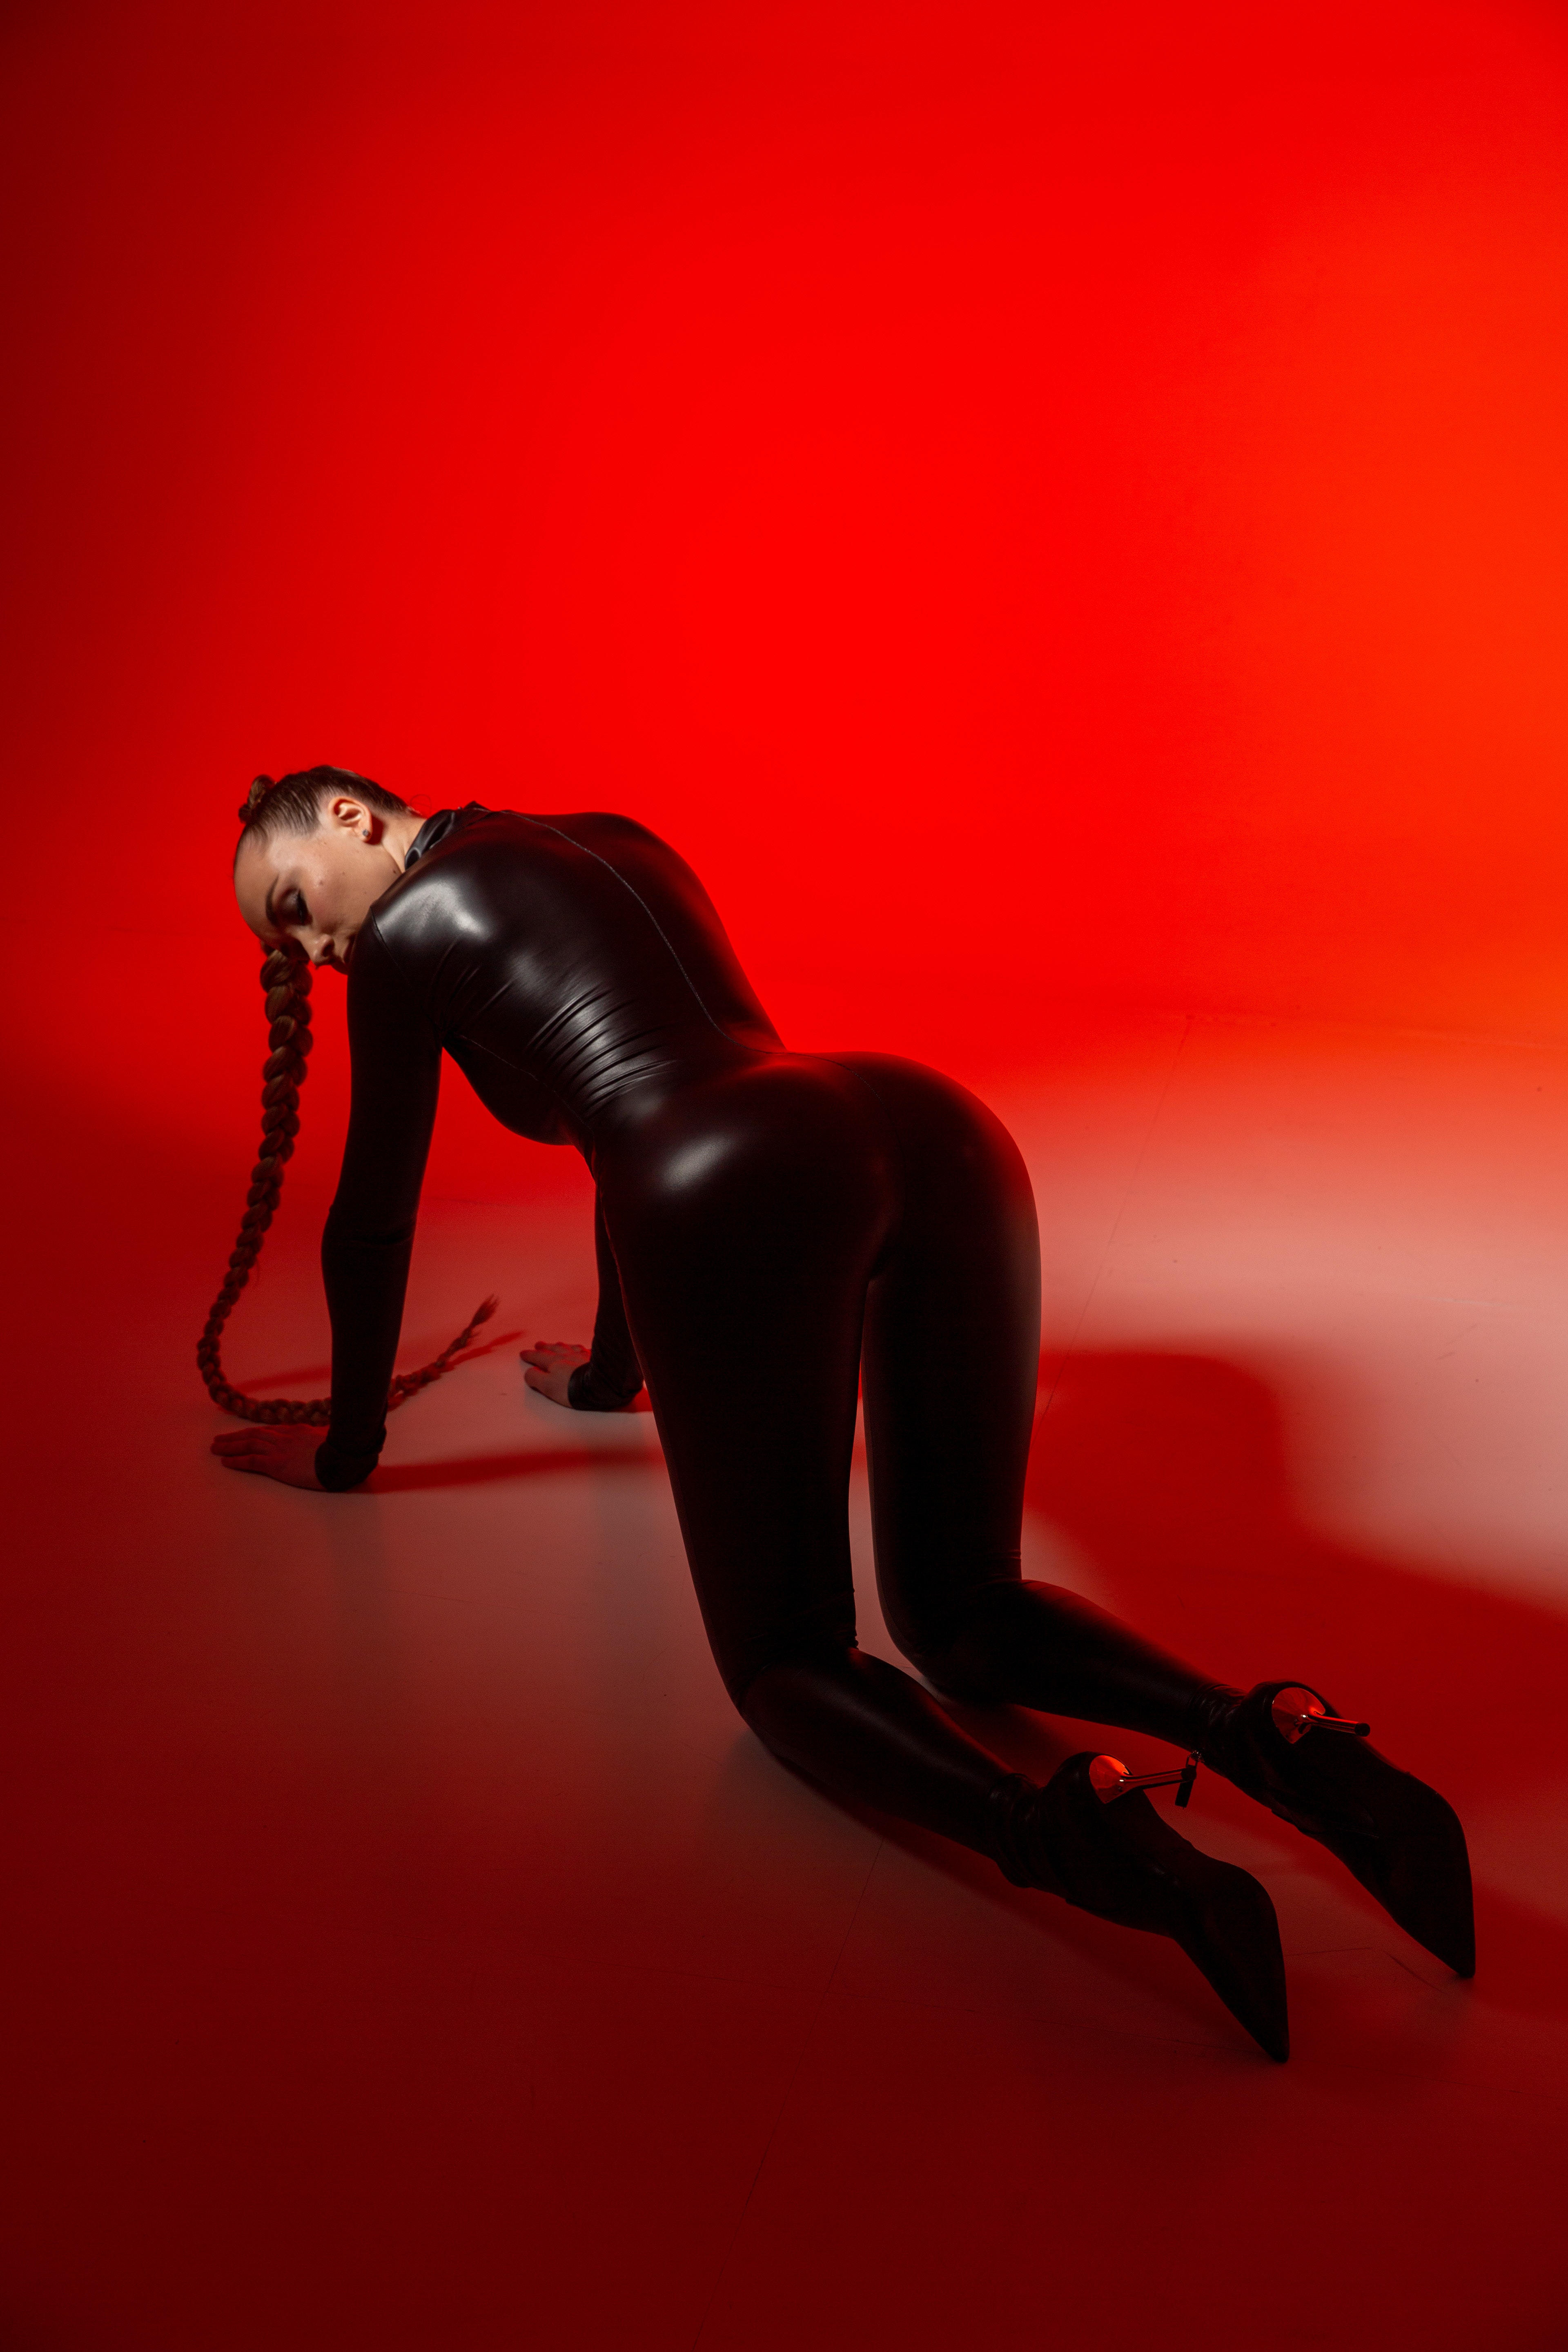
woman, knee, thigh, latex, flooring, art, human leg, fetish model, performing arts, high heels, entertainment, electric blue, automotive design, cg artwork, balance, carmine, foot, toy, painting, sandal, magenta, calf, visual arts, fictional character, sitting, flesh, leggings, figurine, art model